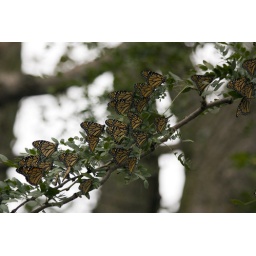
During a run yesterday, I notice that the trees in a local park were covered with Monarch butterflies (Danaus plexippus).